The Nature of the Beast (1995 film)

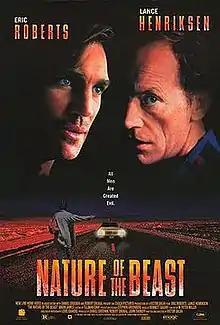
Video release poster

The Nature of the Beast (European title: Bad Company, UK title: Hatchet Man) is a 1995 American direct-to-video mystery horror film written and directed by Victor Salva and starring Eric Roberts and Lance Henriksen.